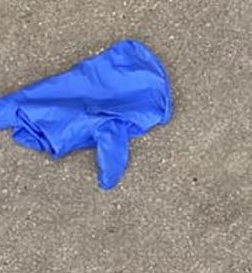
Label: trash